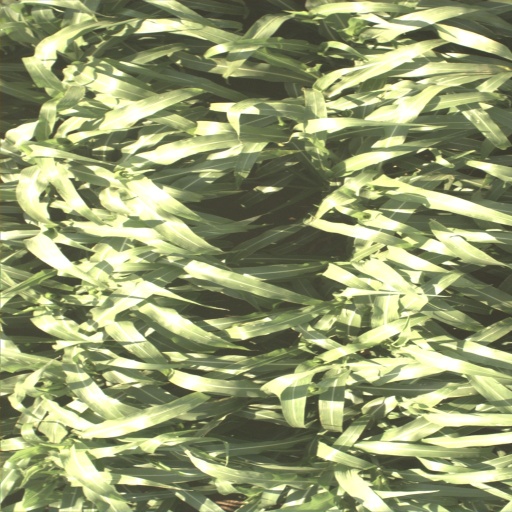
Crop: sorghum